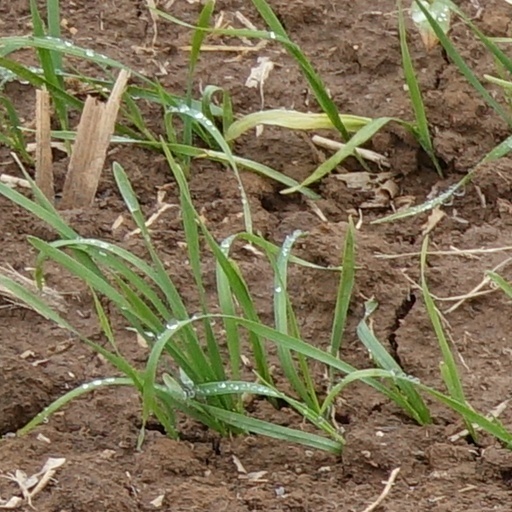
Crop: wheat